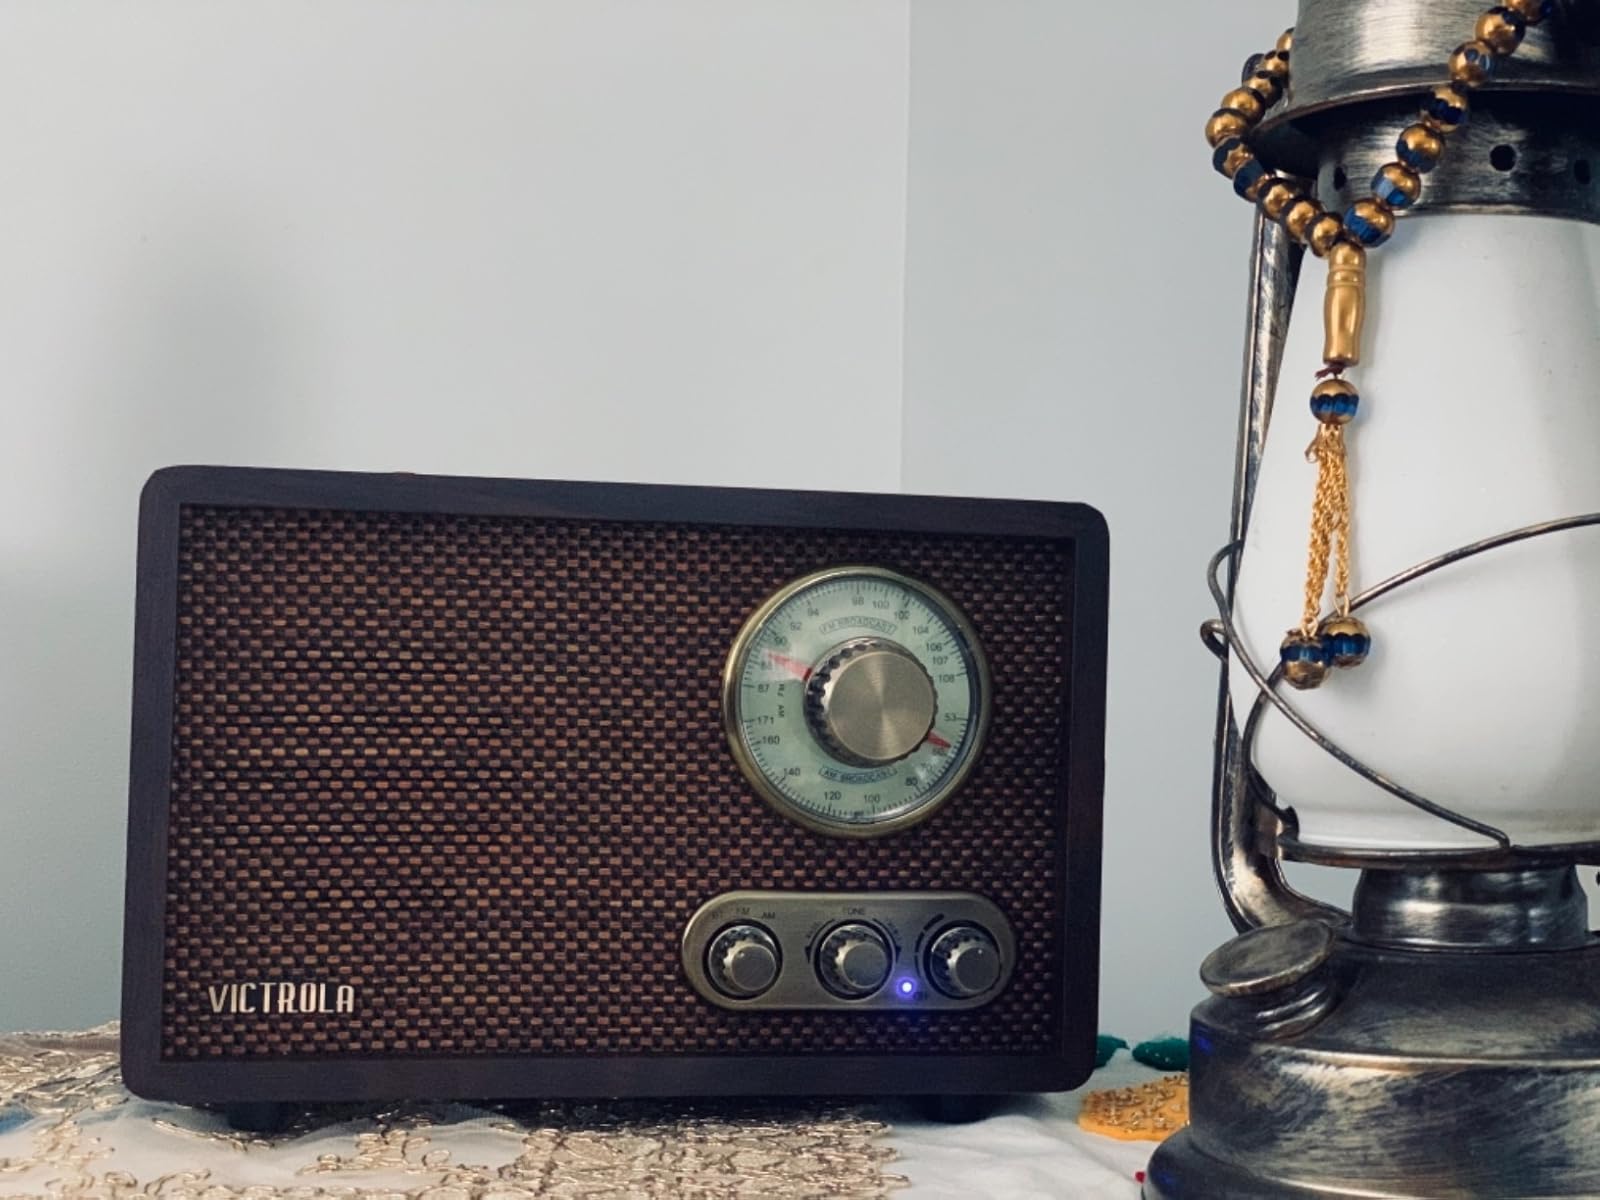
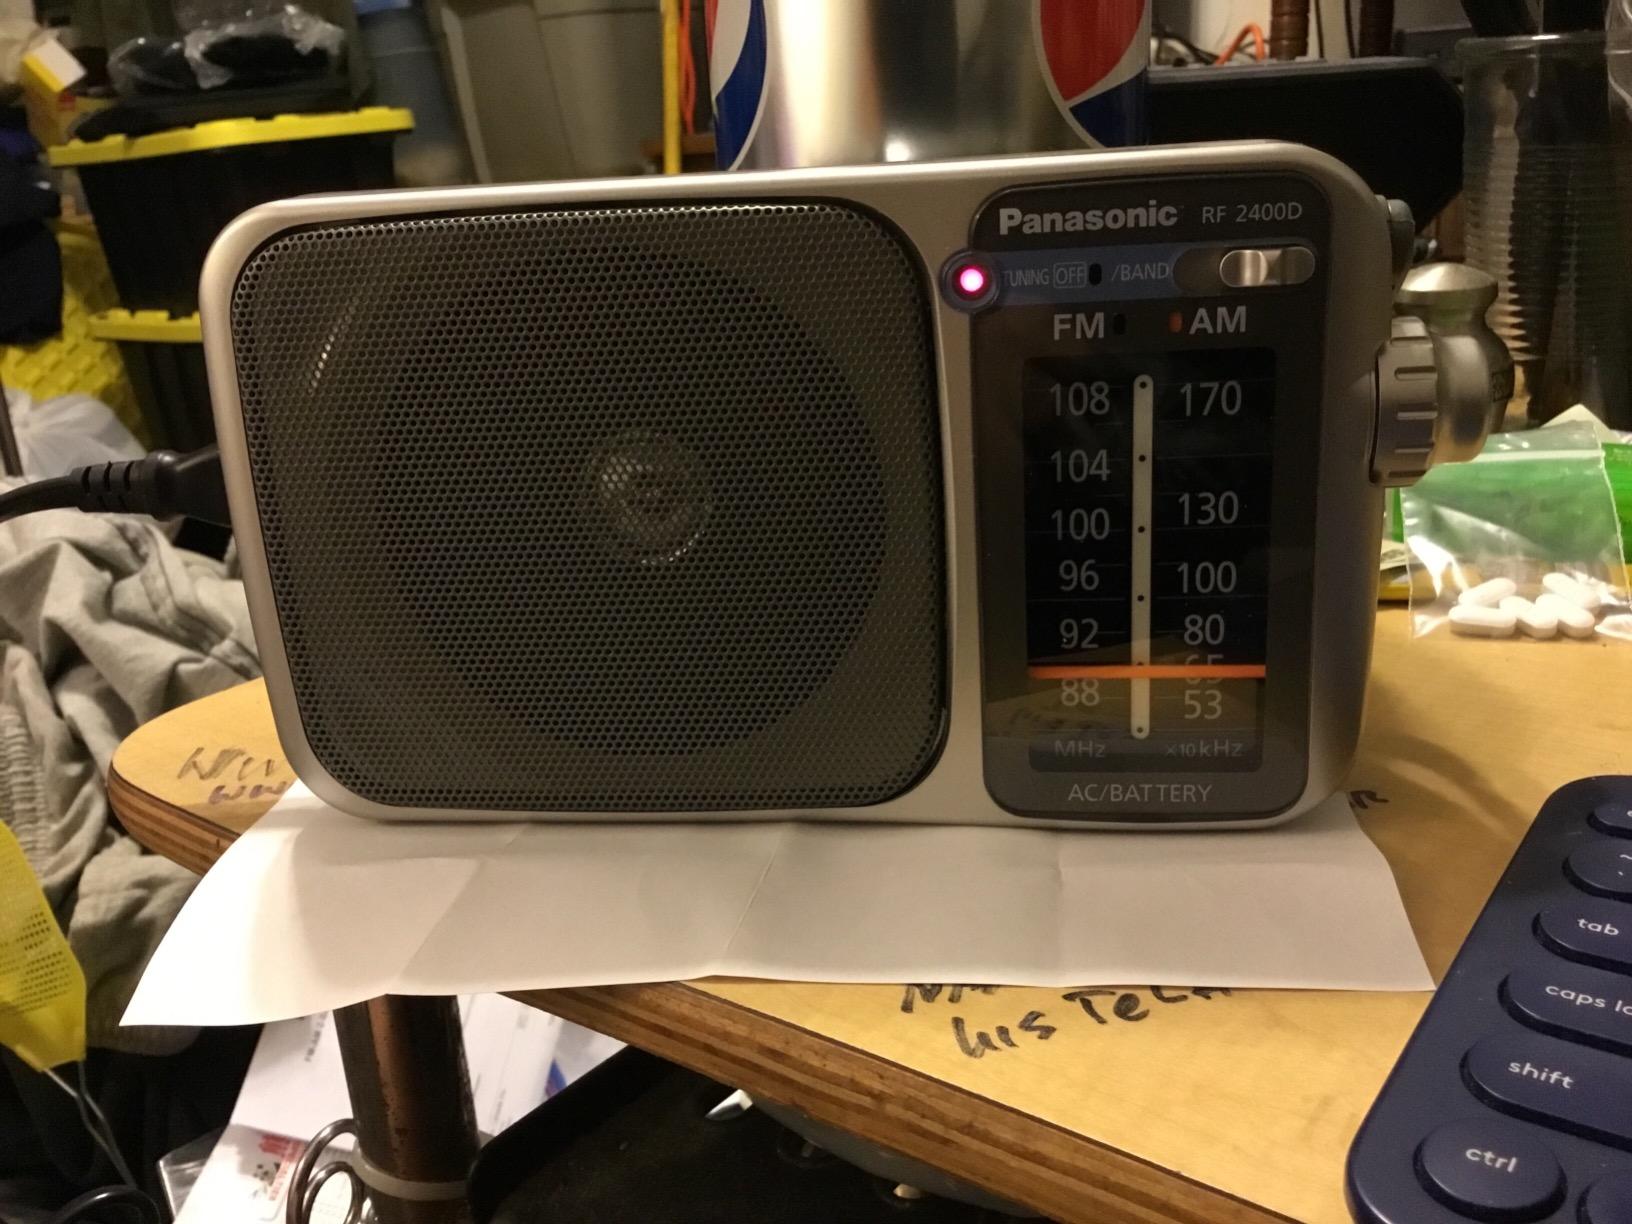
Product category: radio
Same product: no